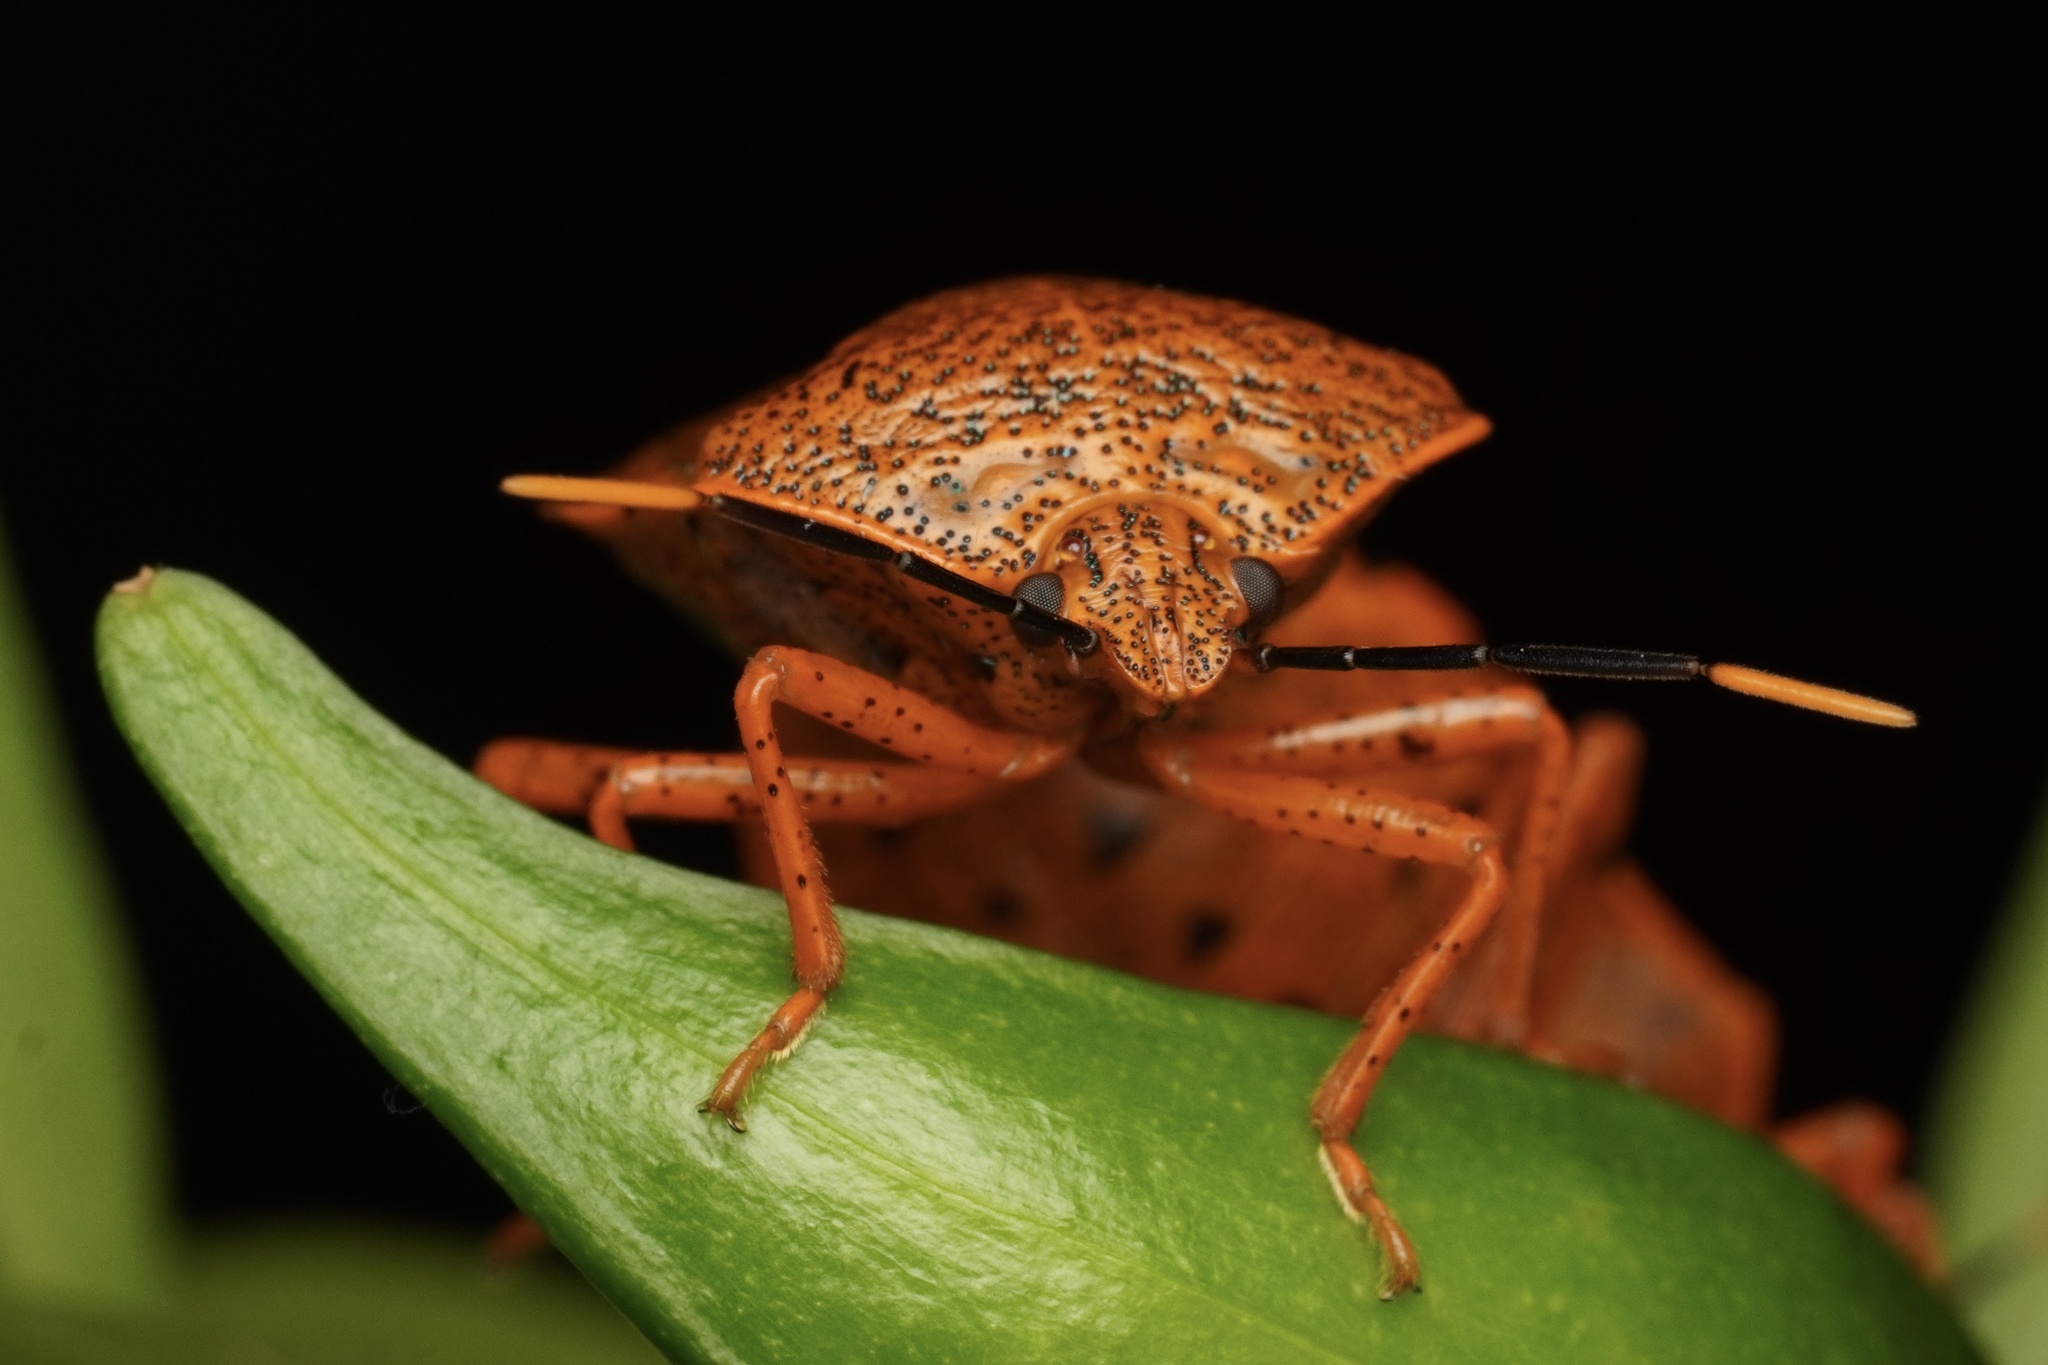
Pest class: stink_bug